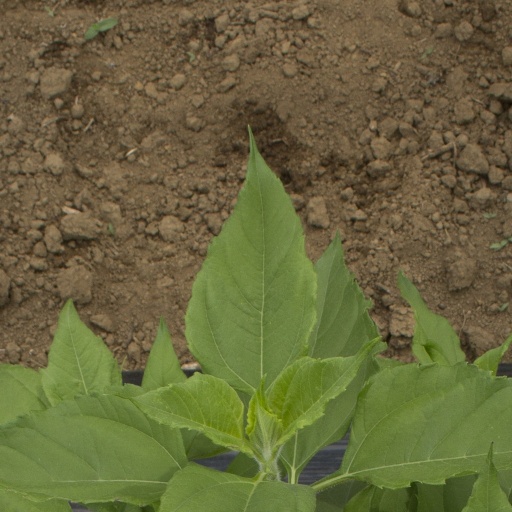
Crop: Jerusalem artichoke